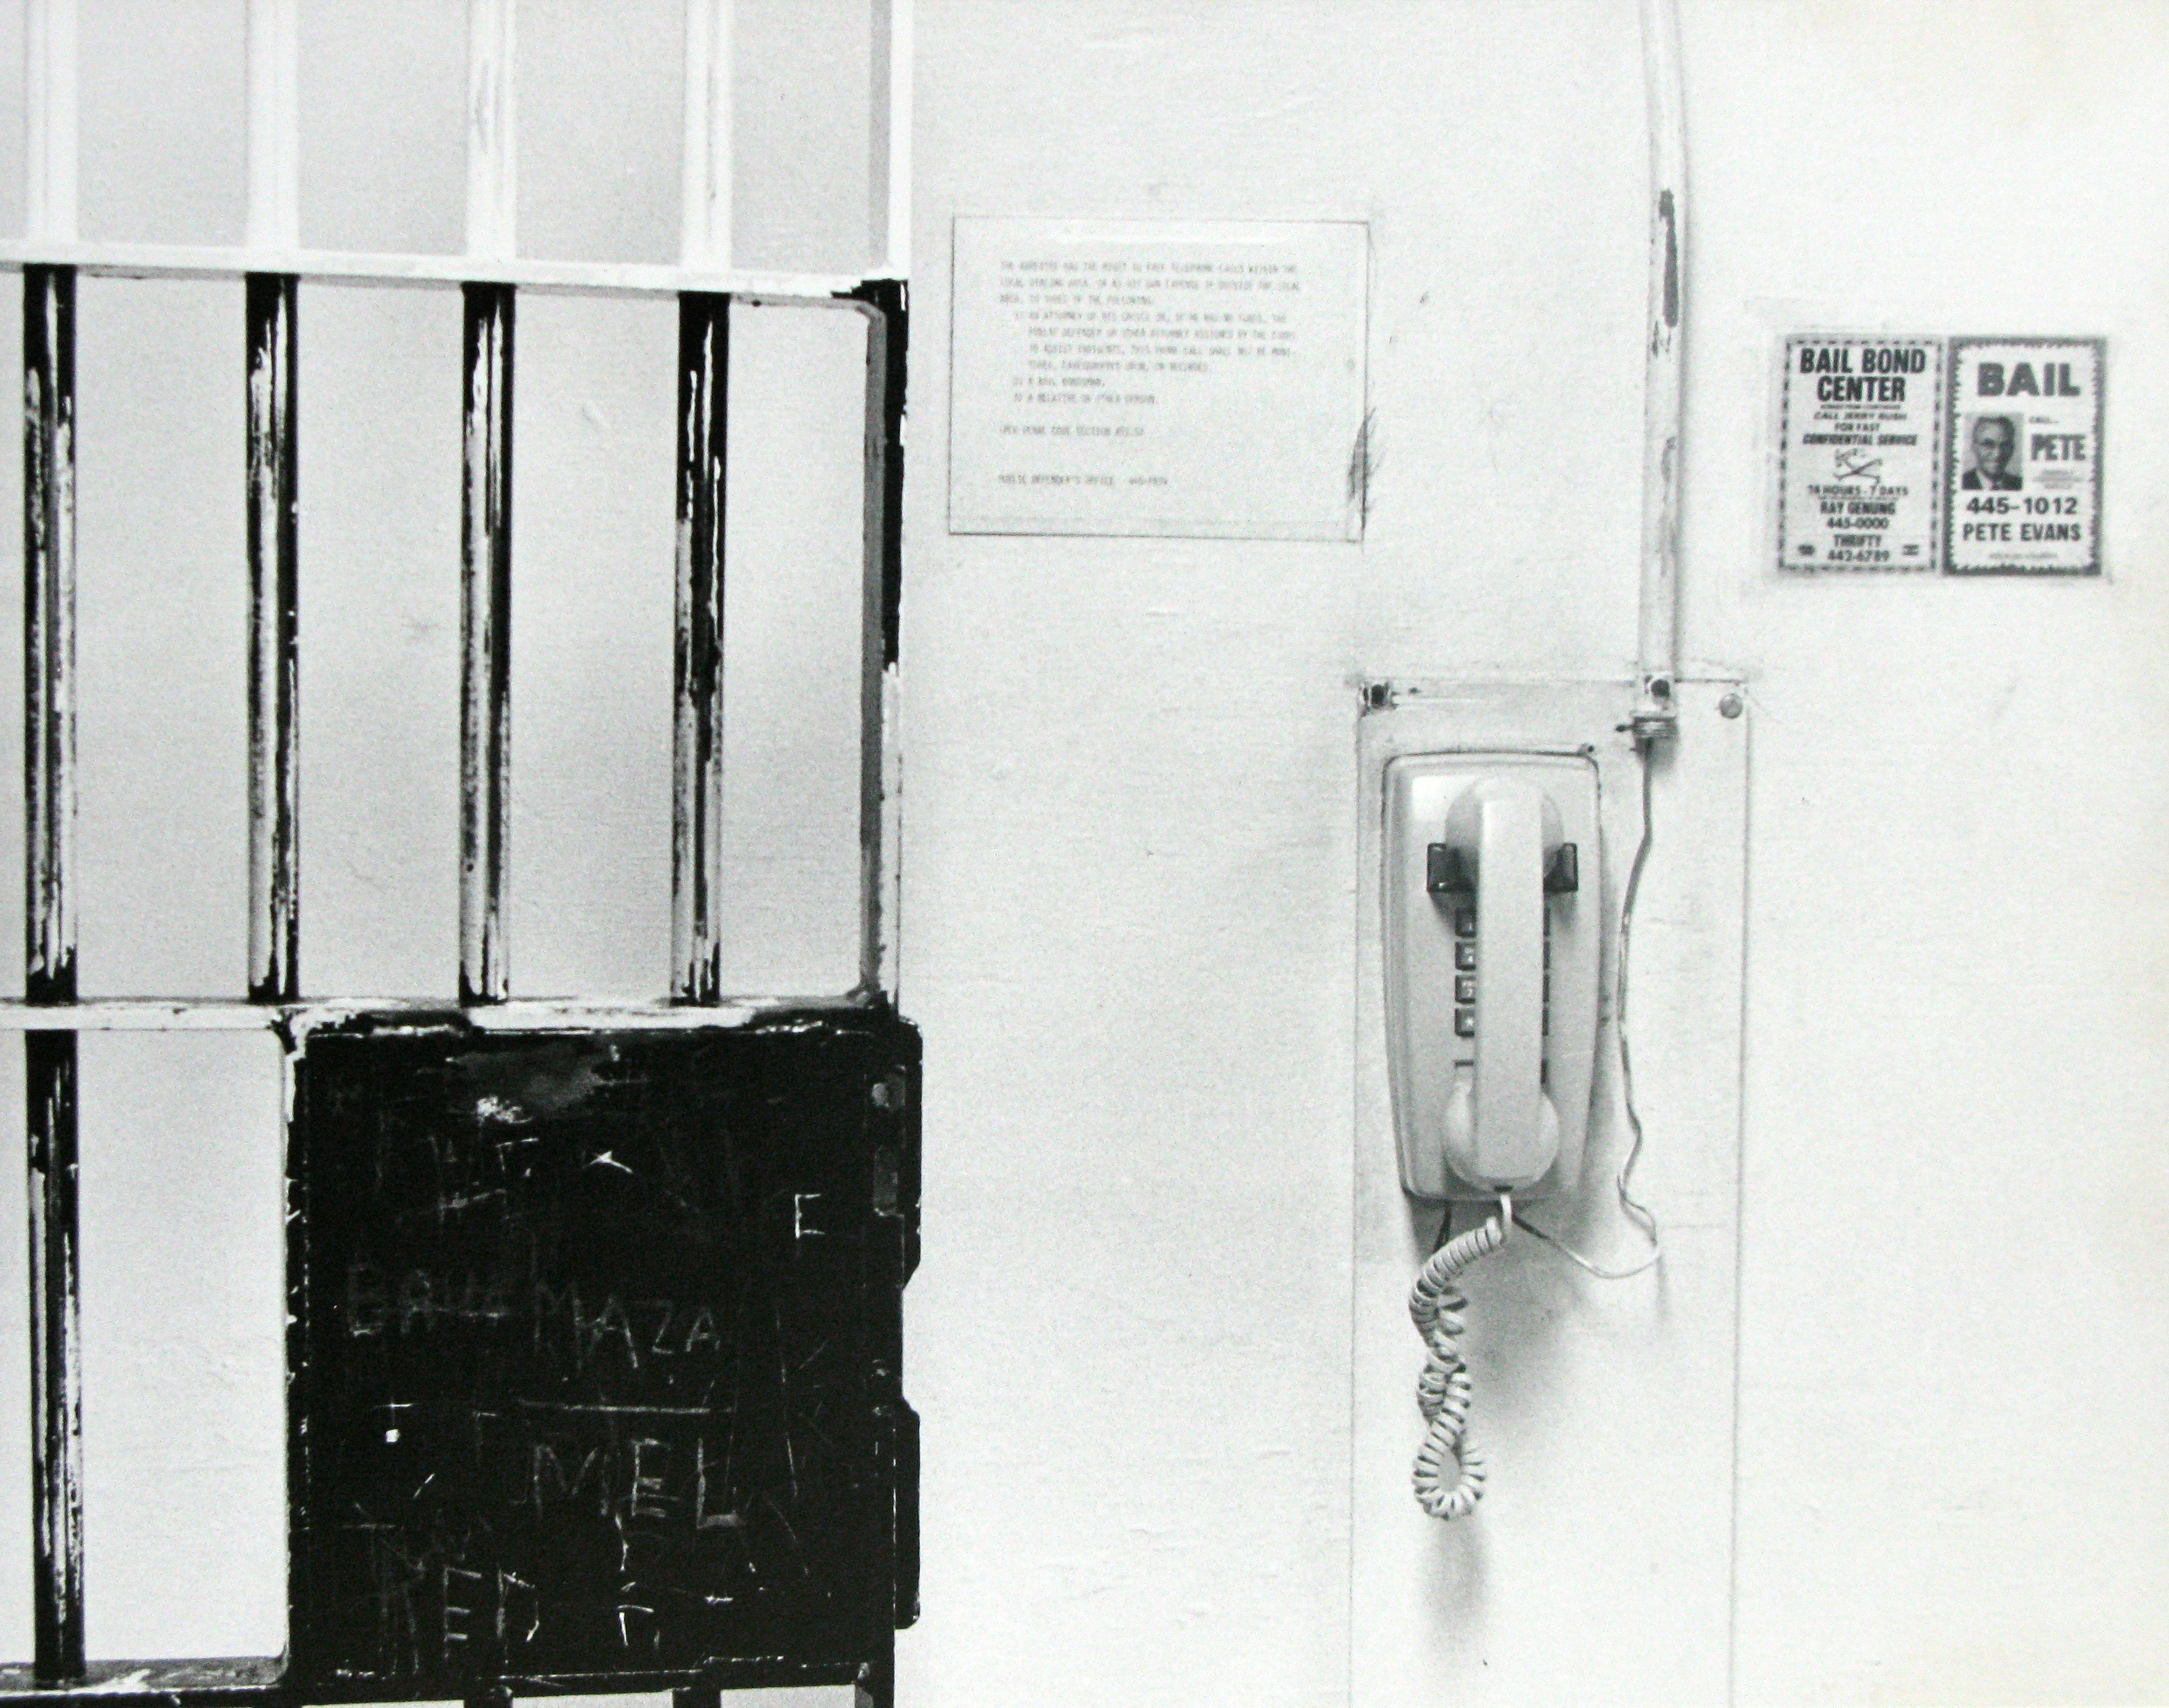
lighting, product, sketch, drawing